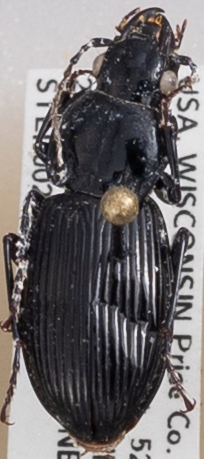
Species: Pterostichus novus
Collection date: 2021-07-13 04:00:00
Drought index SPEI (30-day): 0.136
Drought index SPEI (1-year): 0.132
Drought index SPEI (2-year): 1.45